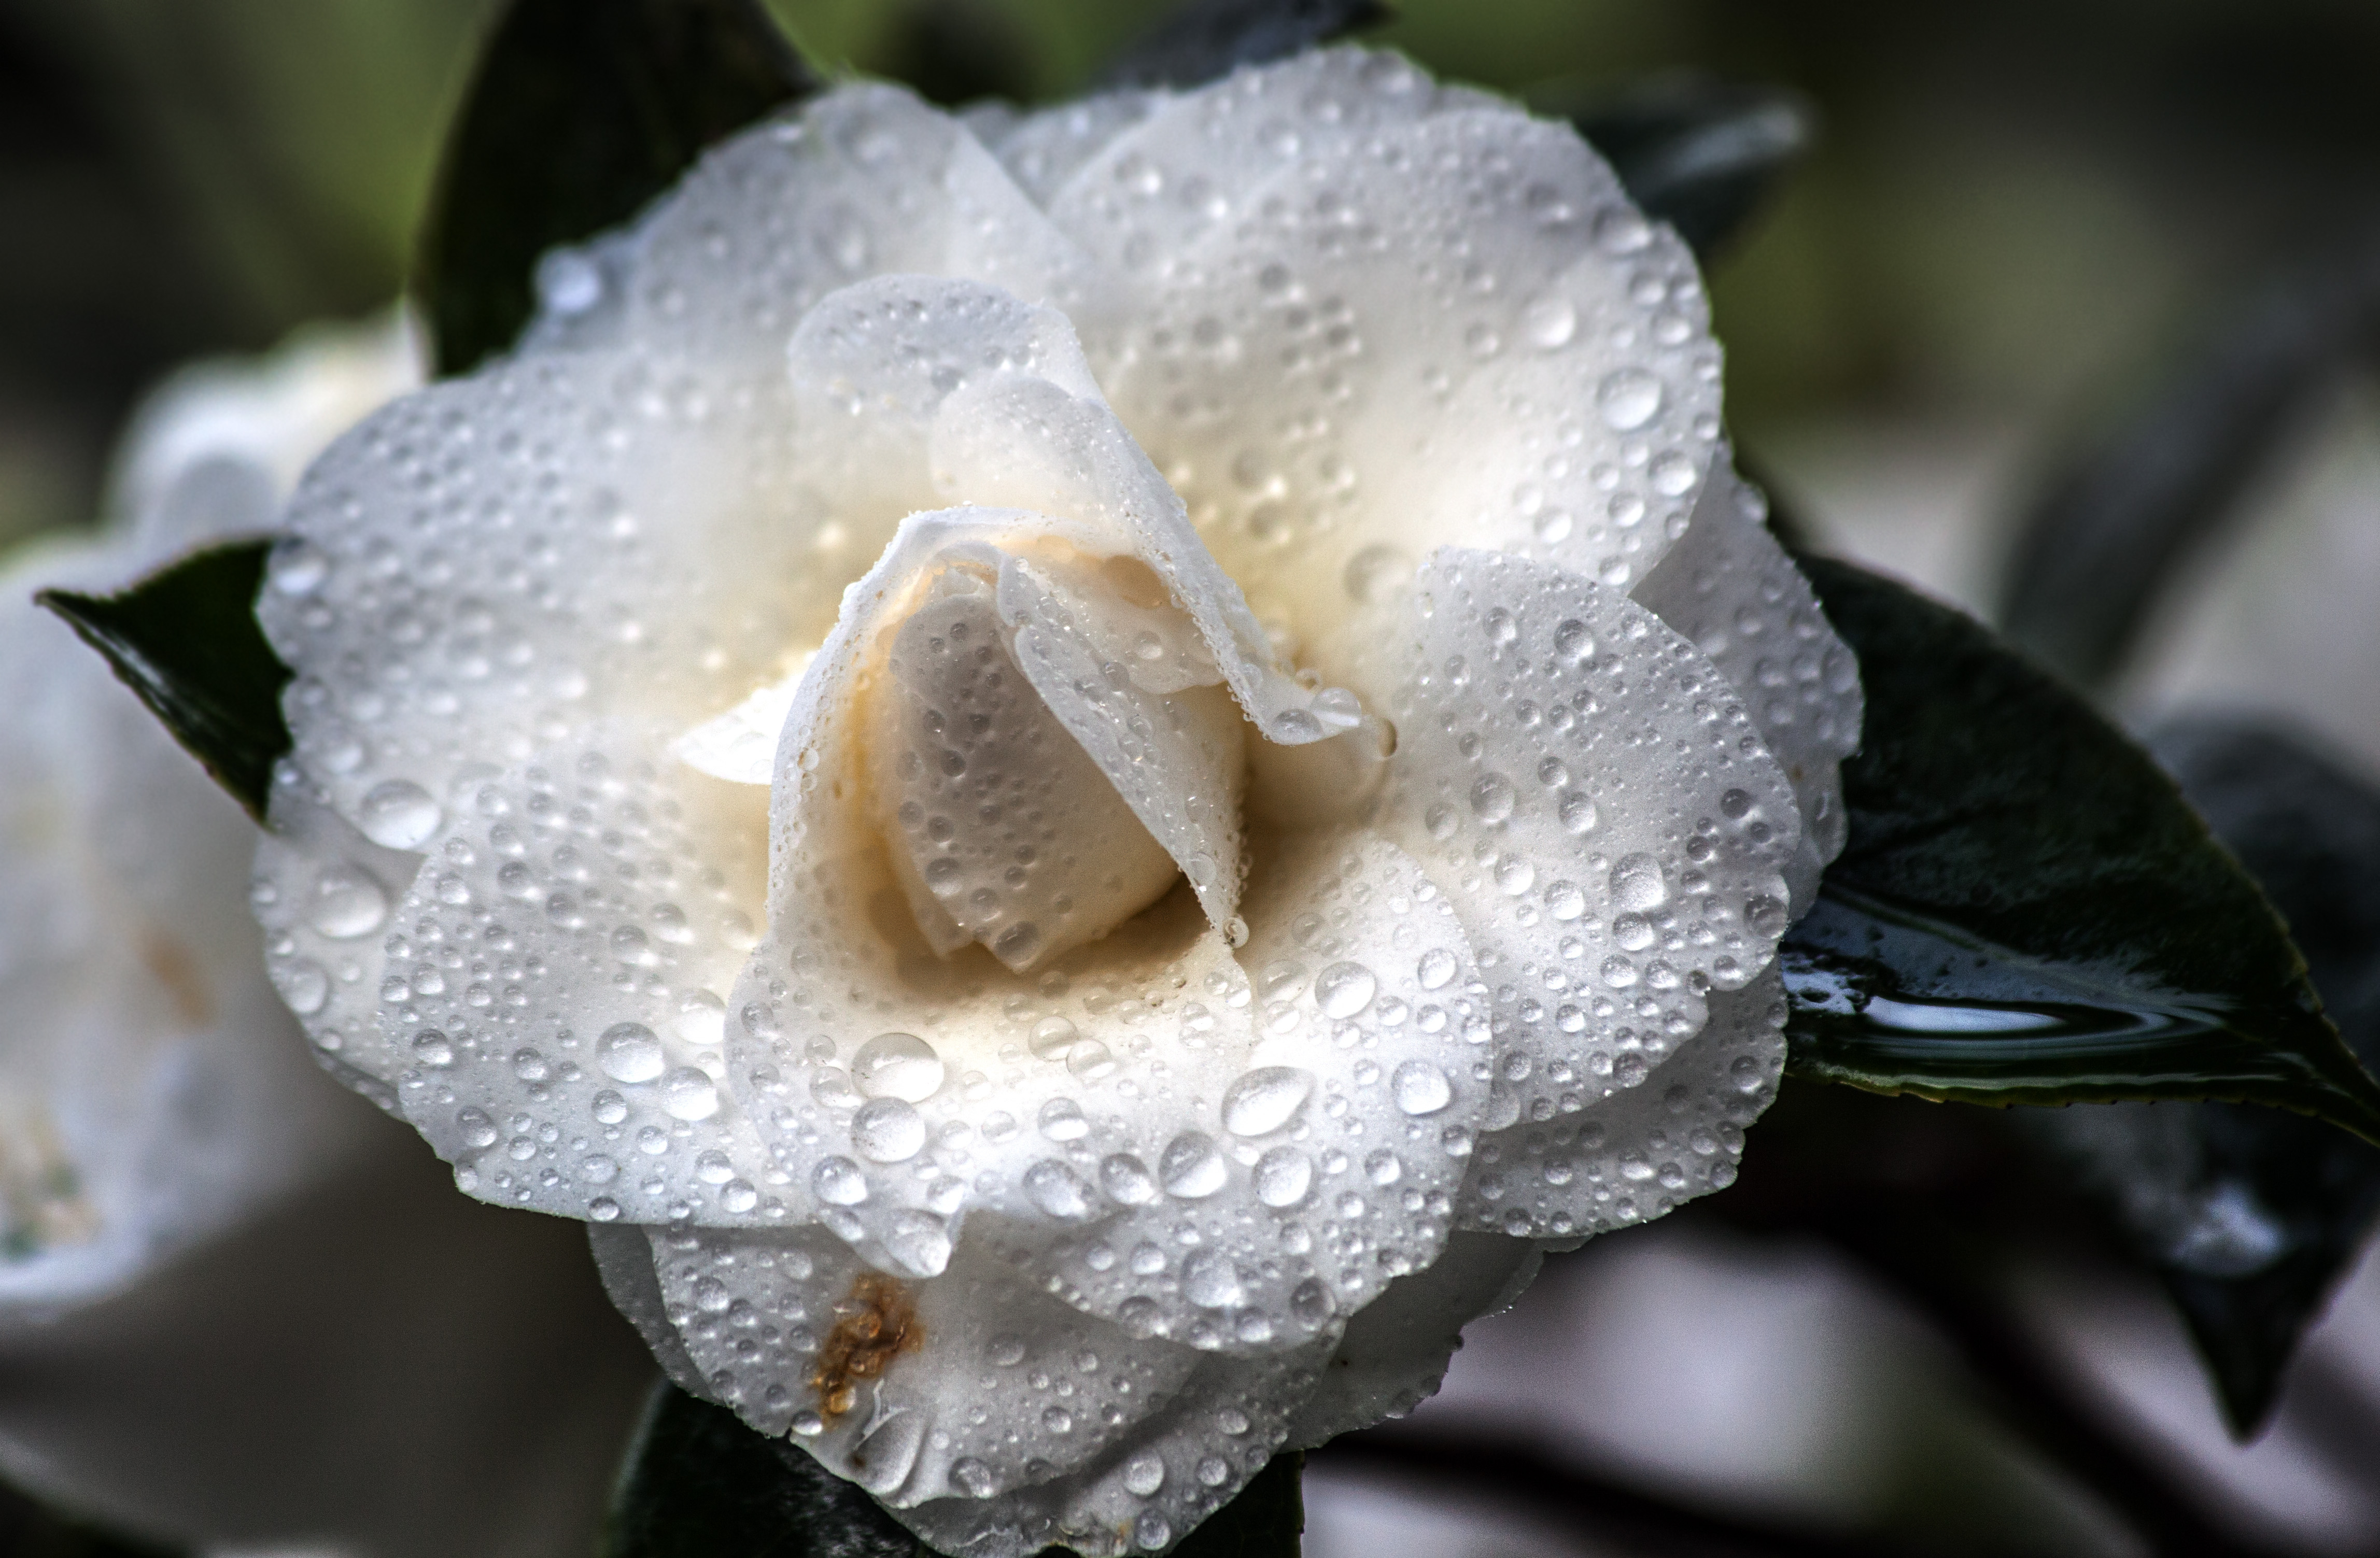
water, blossom, dew, plant, white, photography, rain, leaf, flower, petal, frost, botany, flora, close up, drops, camellia, macro photography, flowering plant, plant stem, land plant